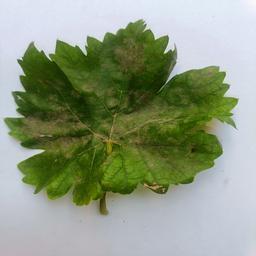
Label: Powdery Mildew